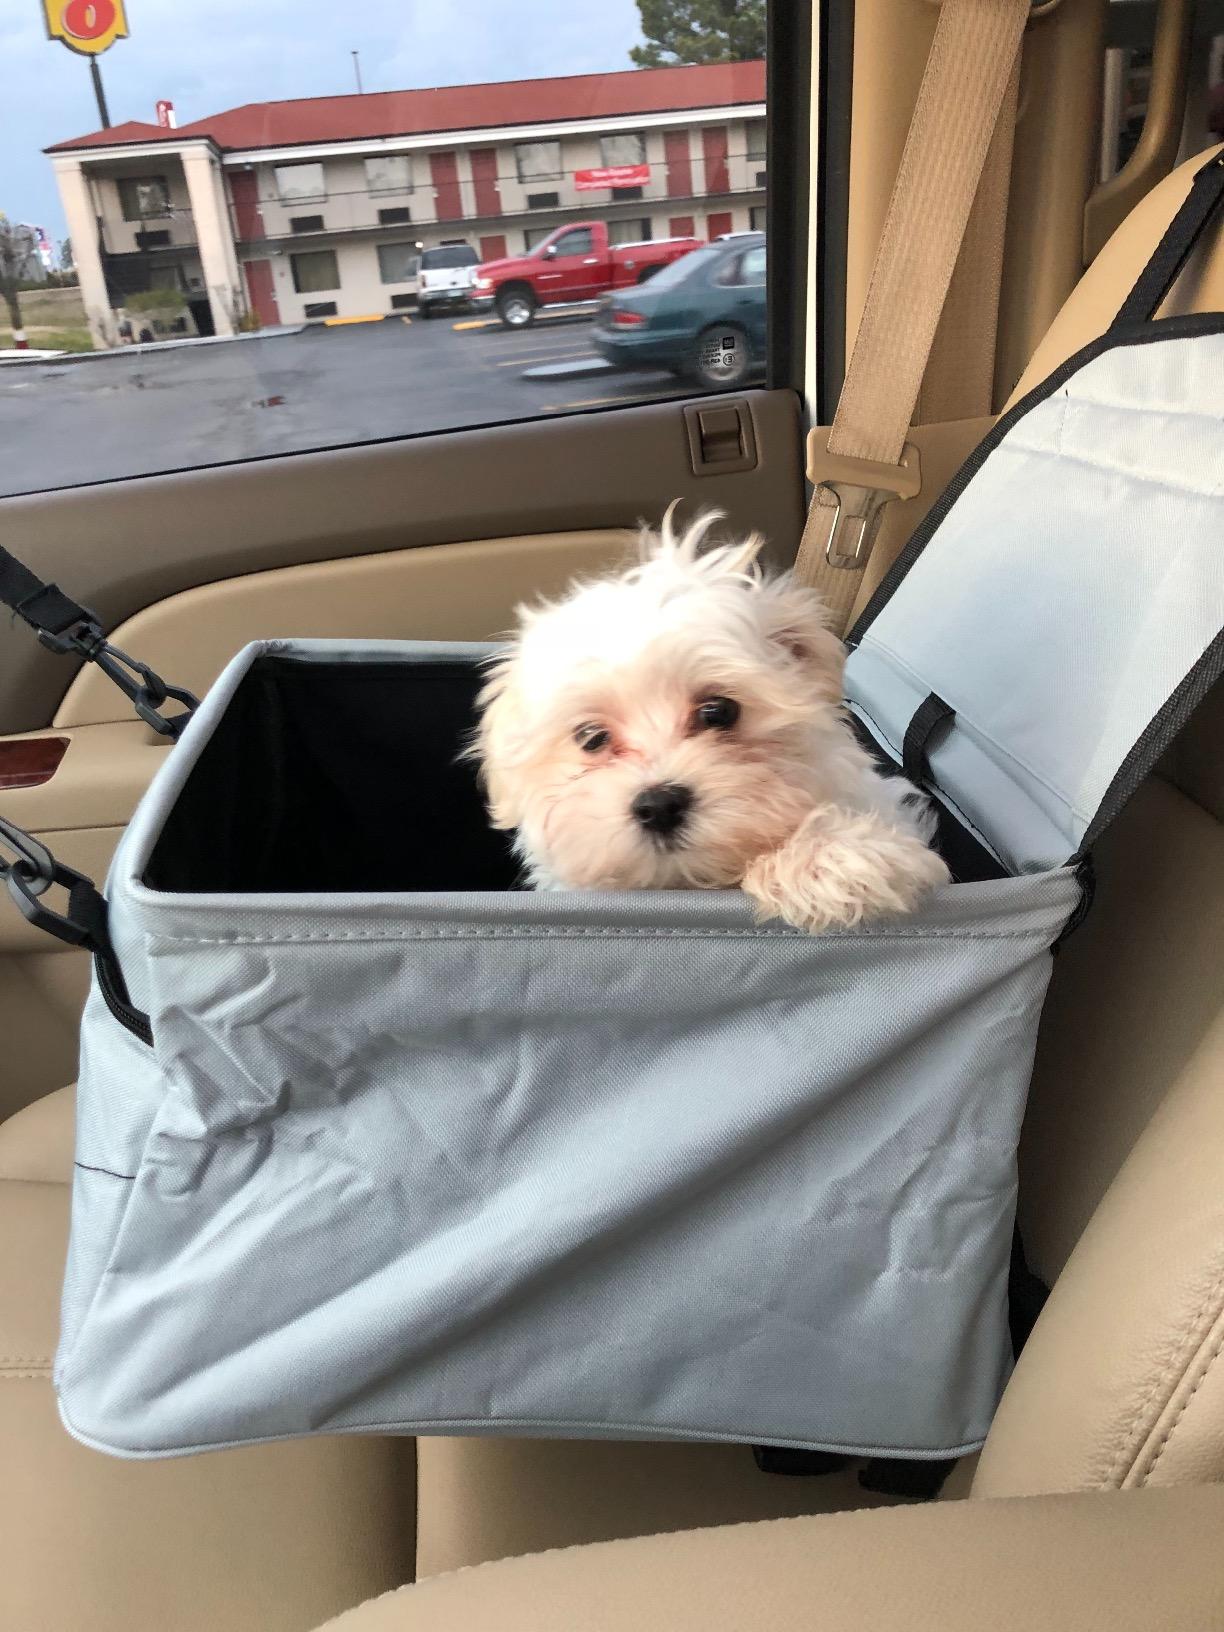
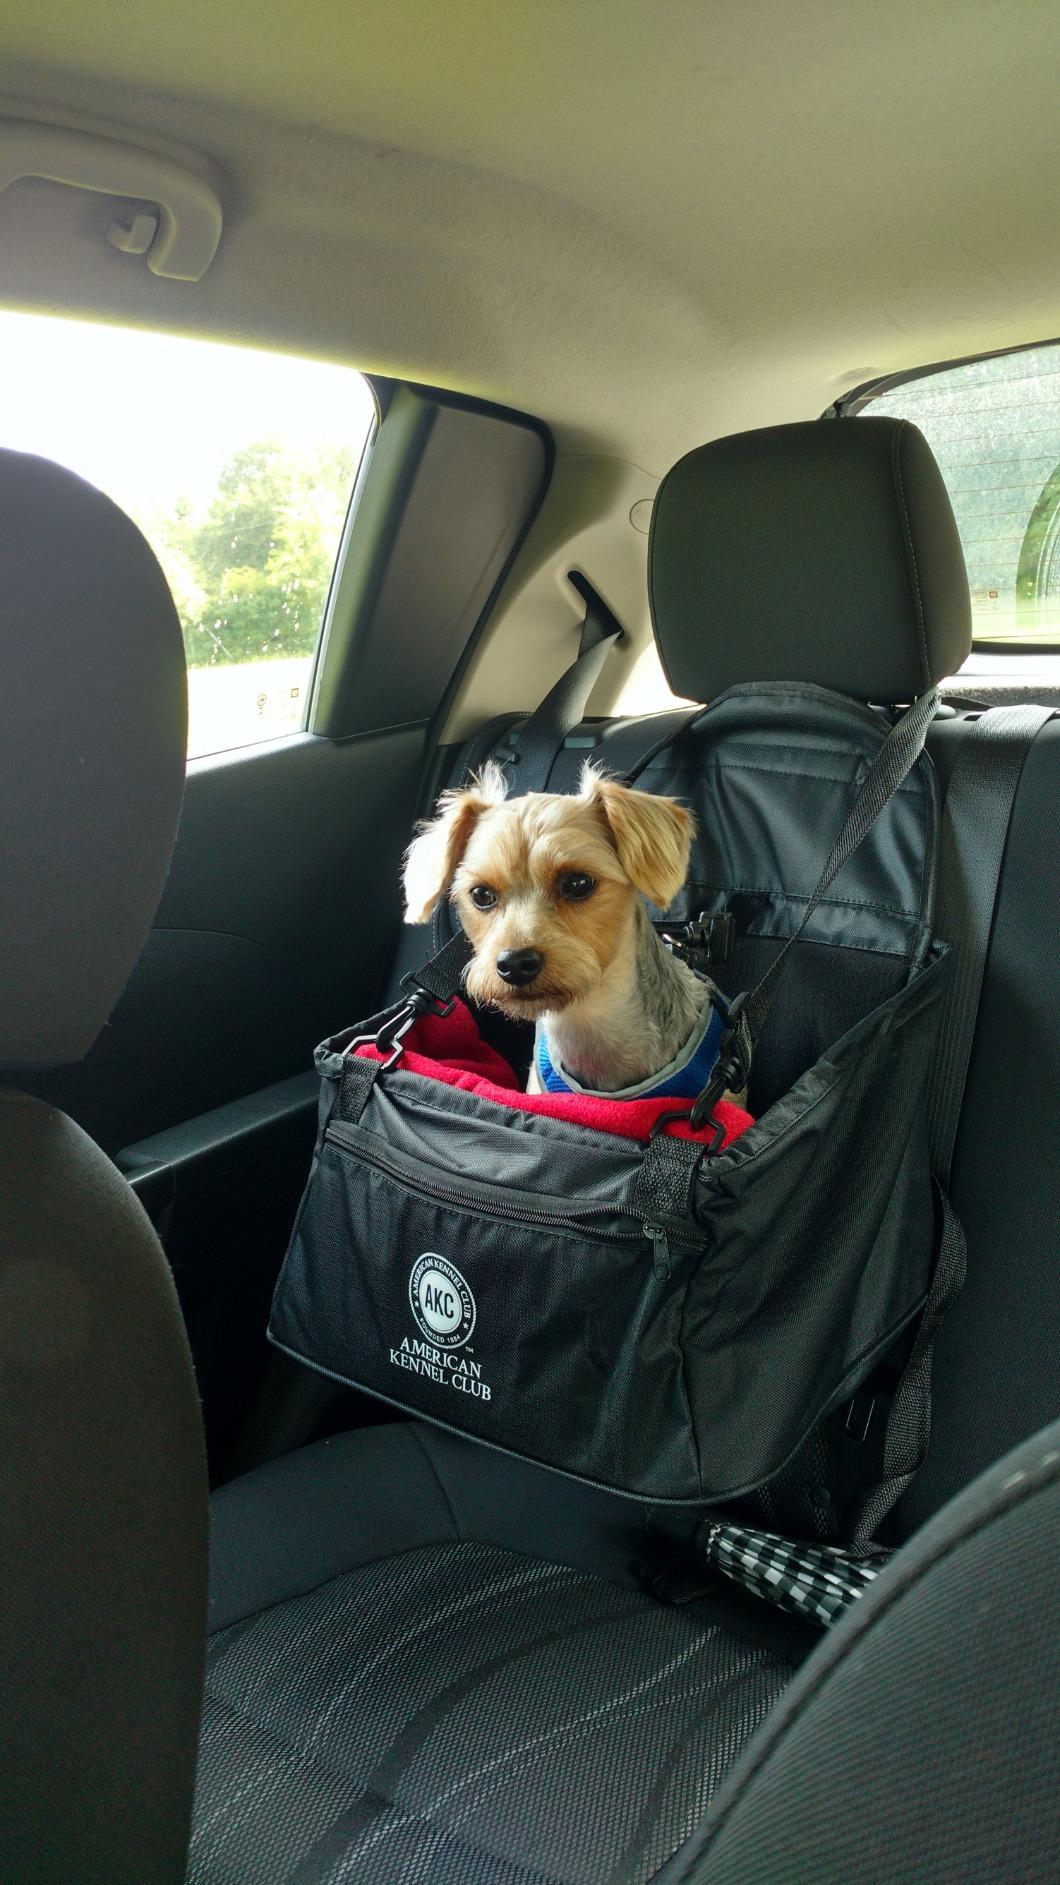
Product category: items_kennel
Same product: no